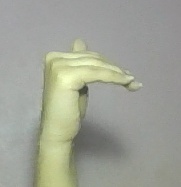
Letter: khaa